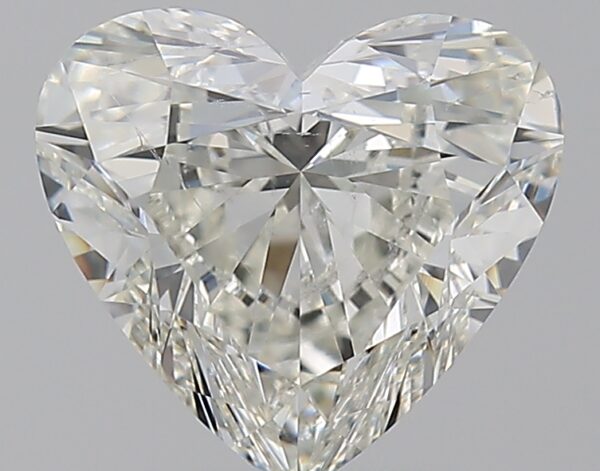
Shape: heart
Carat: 2
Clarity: SI1
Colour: J
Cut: EX
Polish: EX
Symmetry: EX
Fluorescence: N
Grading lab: GIA
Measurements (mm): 7.89 x 8.65 x 4.86